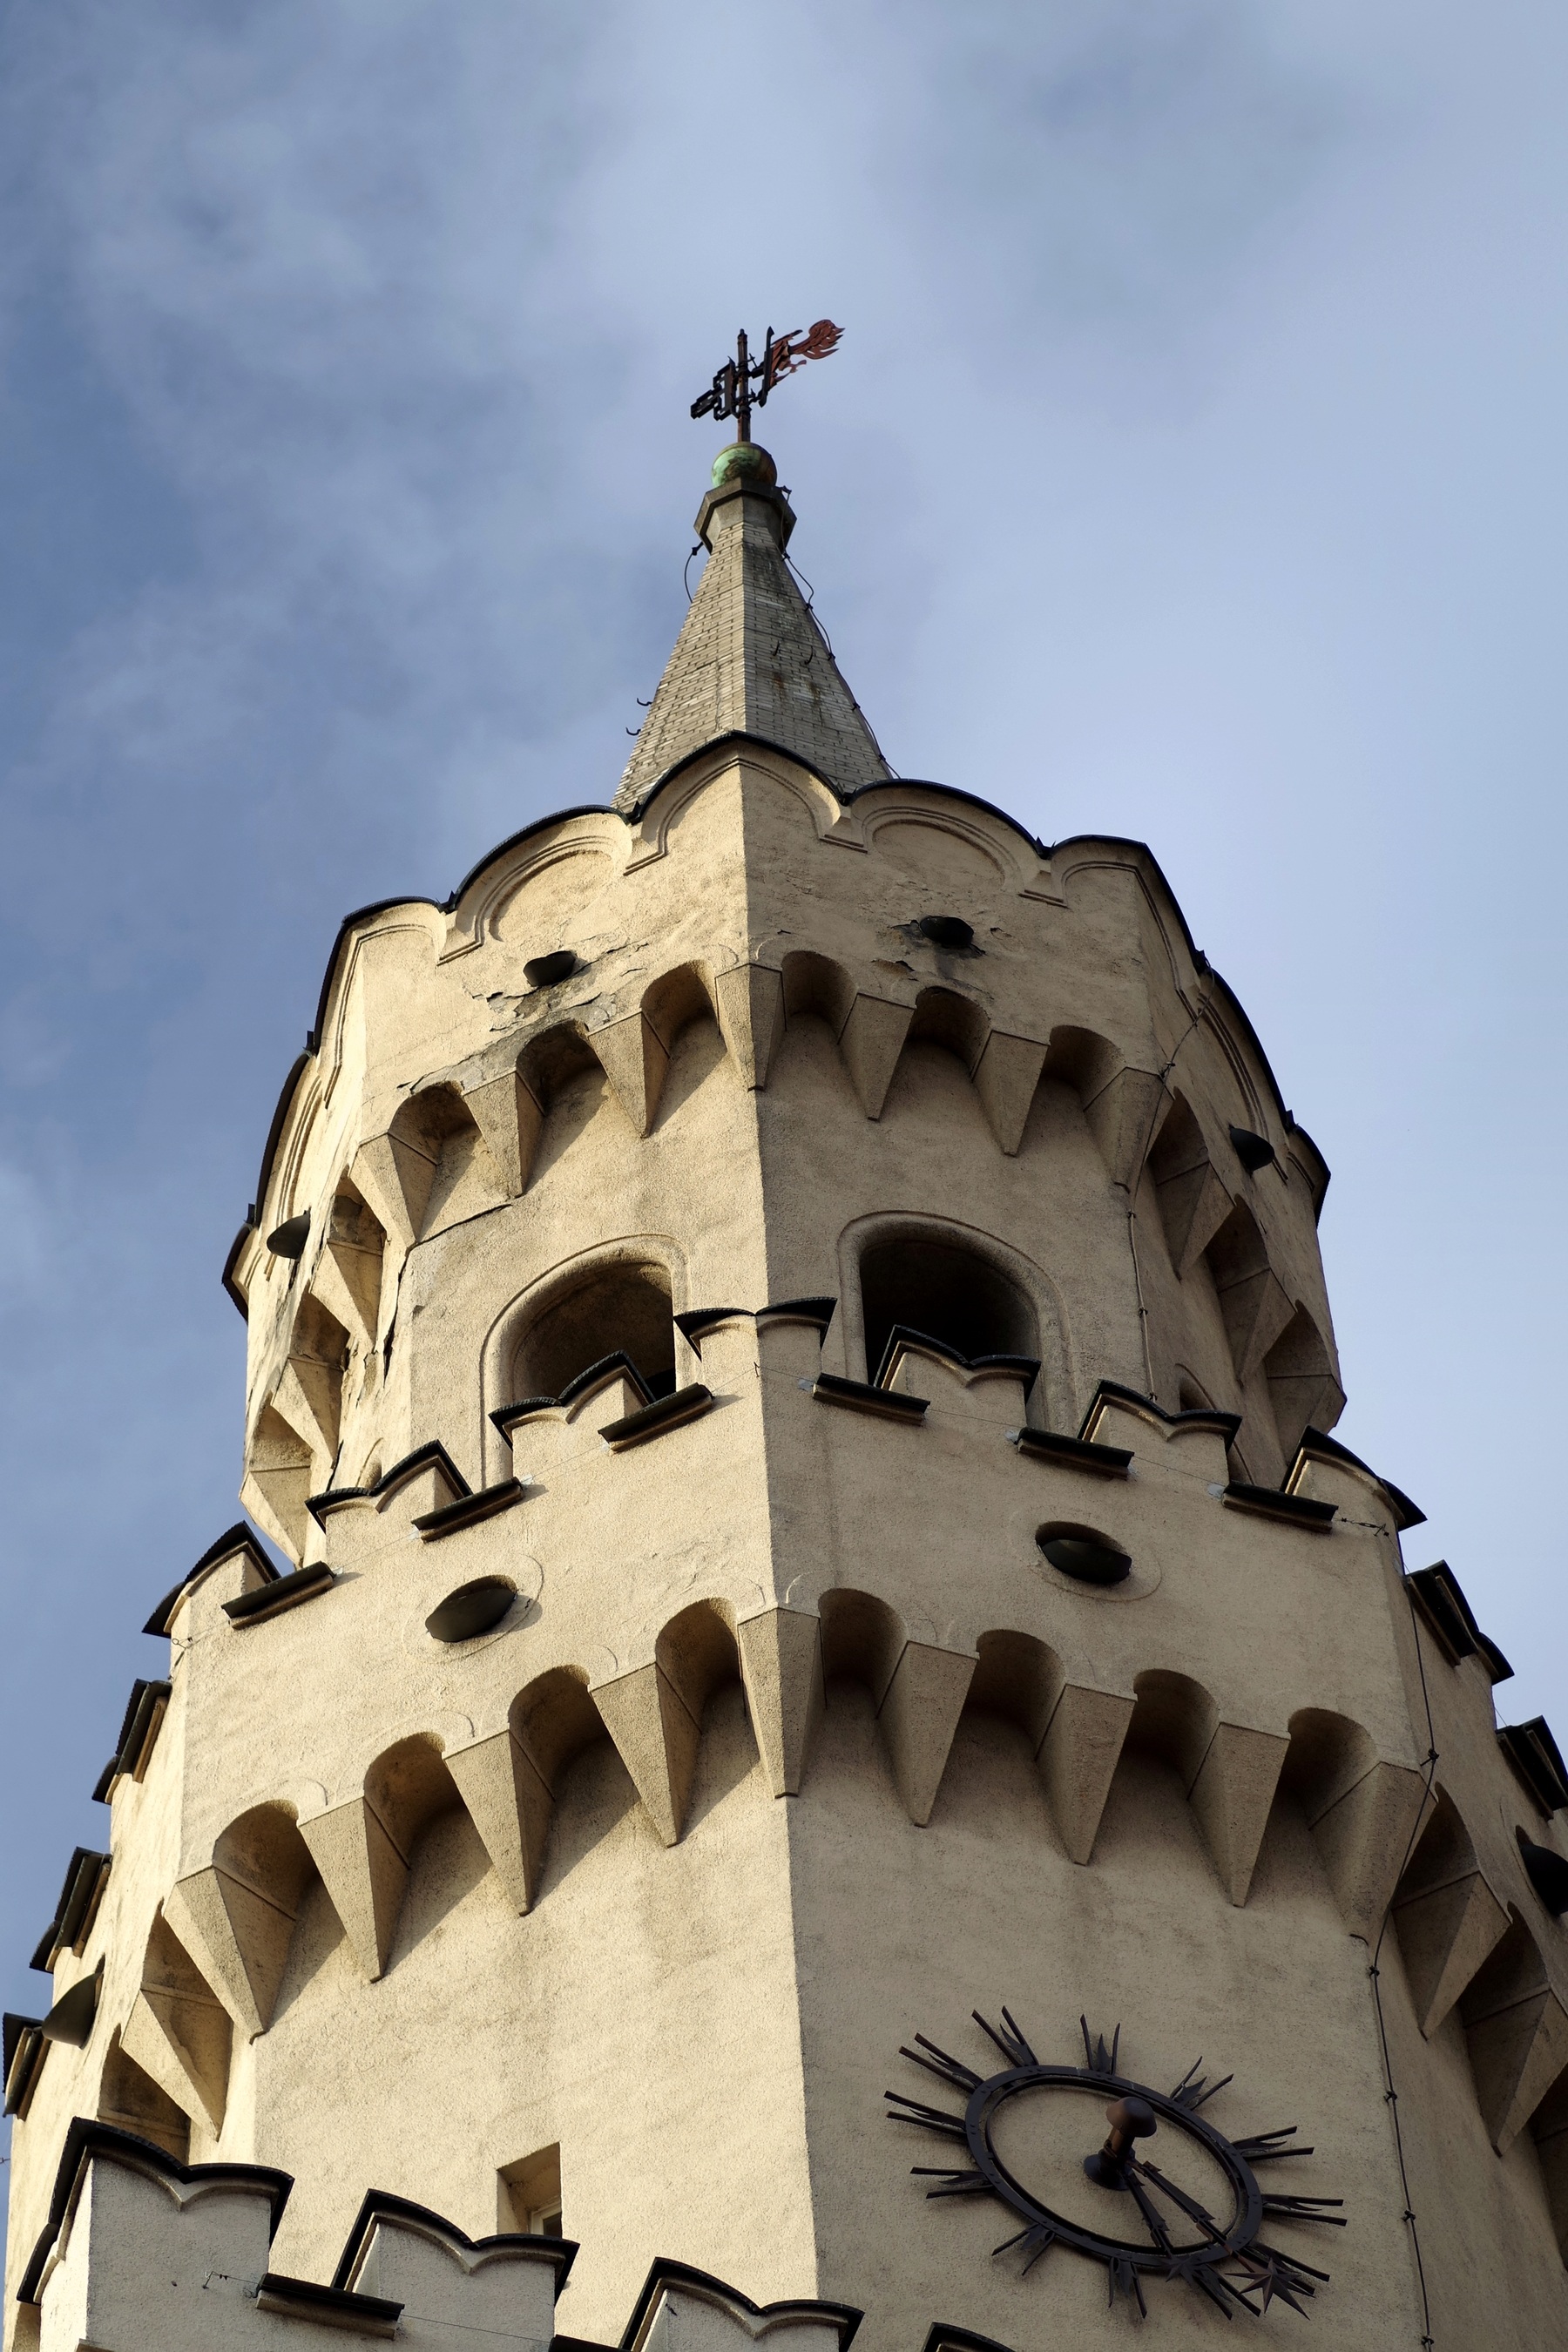
architecture, clock, monument, statue, tower, landmark, tourism, bell tower, old town, sculpture, art, temple, towers, spire, steeple, silesia, the market, the town hall, opole, ancient history